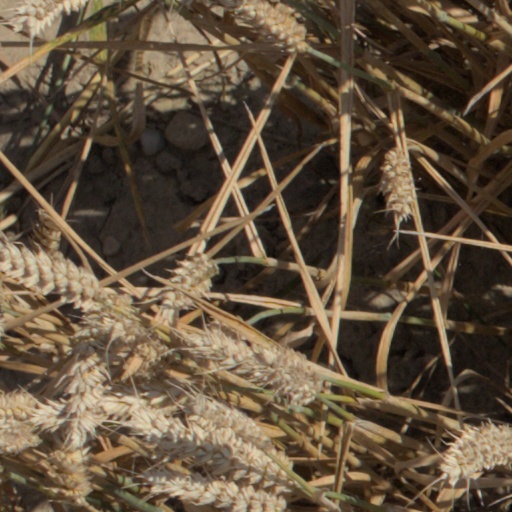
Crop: wheat